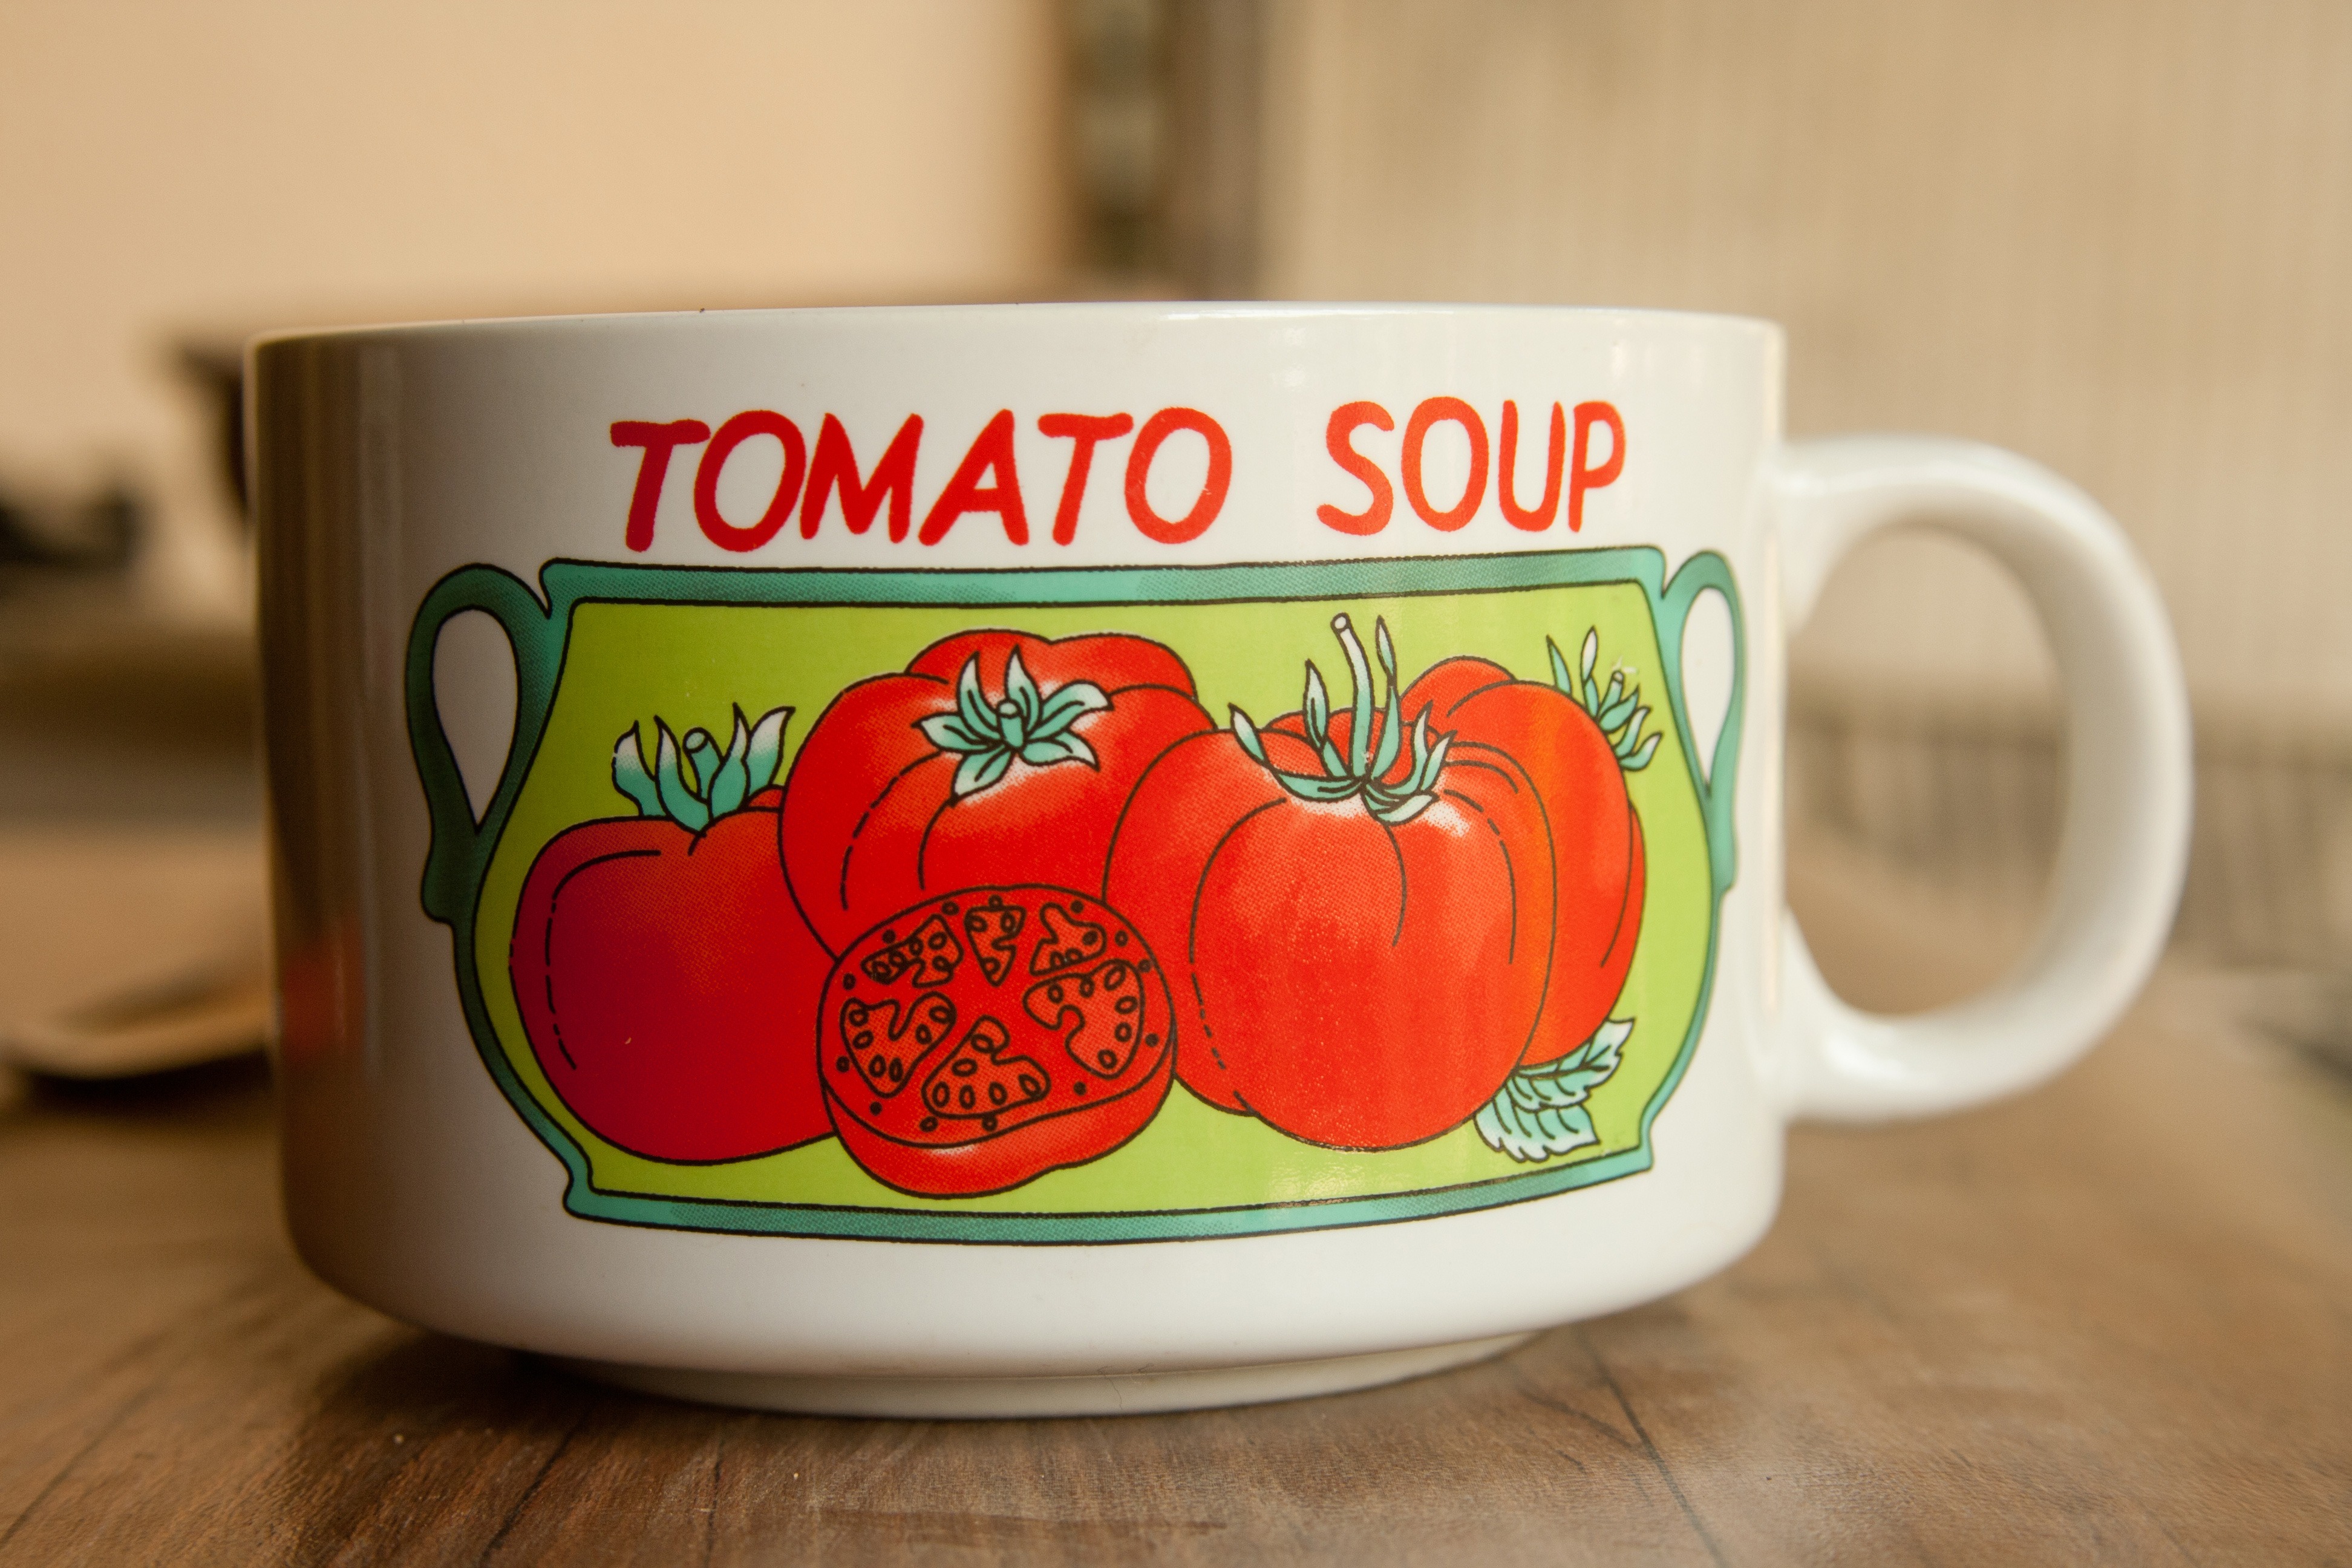
liquid, plant, white, fruit, cup, food, red, produce, vegetable, drink, colorful, healthy, delicious, soup, tomato, cooked, hot, tasty, fruits, vegetarian, edible, semi, flavor, nutritious, appetizer, flowering plant, land plant, nightshades